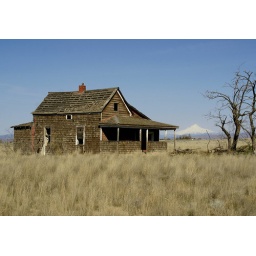
An abandoned cedar shake house near Madras, Or. ..The snow cap mountain in the distance is Mount Hood. Central,Or.